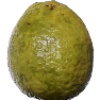
Label: Guava 1